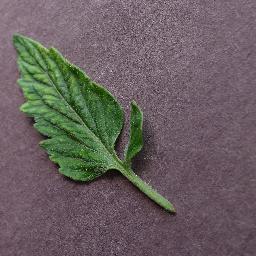
Label: Tomato___Tomato_mosaic_virus